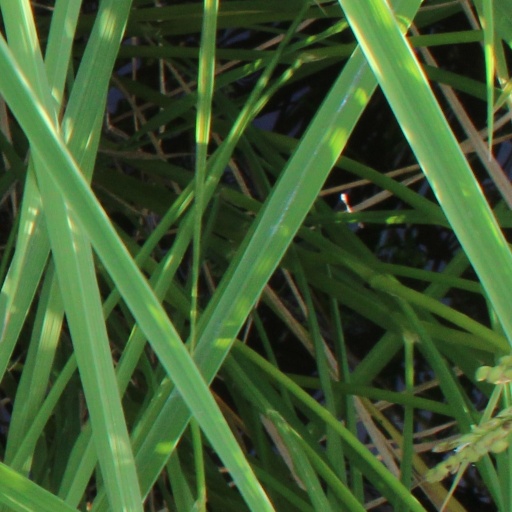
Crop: rice